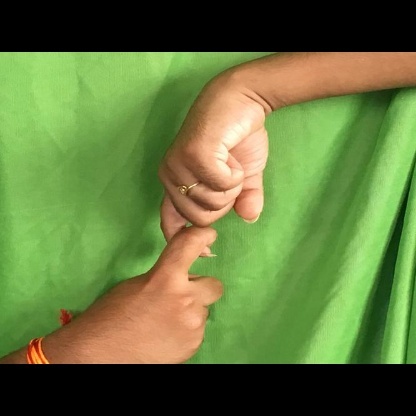
Mudra: Pasha